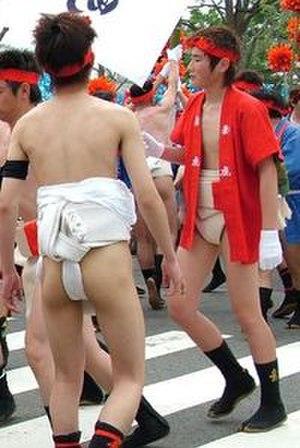
Le fundoshi est le sous-vêtement traditionnel pour homme du Japon. Courant au début du XXᵉ siècle, le port du fundoshi a fortement régressé après la Seconde Guerre mondiale et l'occupation américaine. Dans la vie quotidienne, les sous-vêtements occidentaux ont aujourd'hui remplacé le fundoshi. Cependant, il reste utilisé dans les fêtes traditionnelles japonaises, porté seul ou avec une veste. Ce sous-vêtement est considéré comme un pagne japonais.